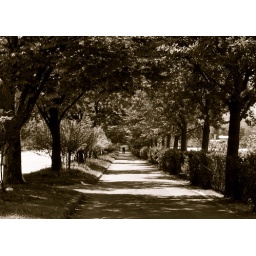
A sidewalk along the main road near my house.